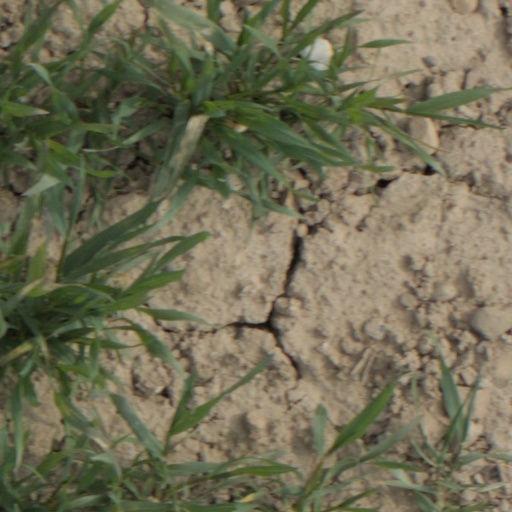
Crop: wheat